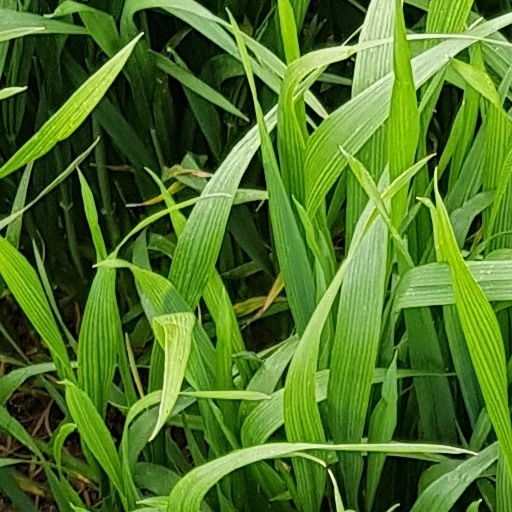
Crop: wheat